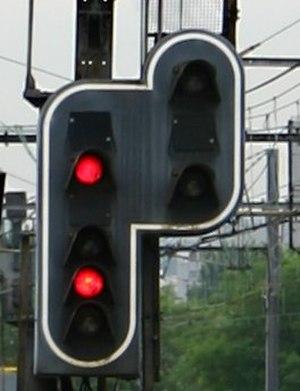
La signalisation ferroviaire française est l’ensemble des signaux conventionnels du réseau ferré français, destinés à assurer la sécurité des usagers du rail. Elle a été créée en 1930 par l'adoption du Code Verlant et par la mise en place graduelle, de celui ci, à partir de 1935.
Le carré est un élément de la signalisation ferroviaire française. Il sert à imposer l'arrêt au train, afin de protéger un point particulier de la voie. Cela pouvant être pour le passage d'une circulation, pour protéger des travaux, un obstacle, une section de caténaire en travaux, une aiguille, etc.